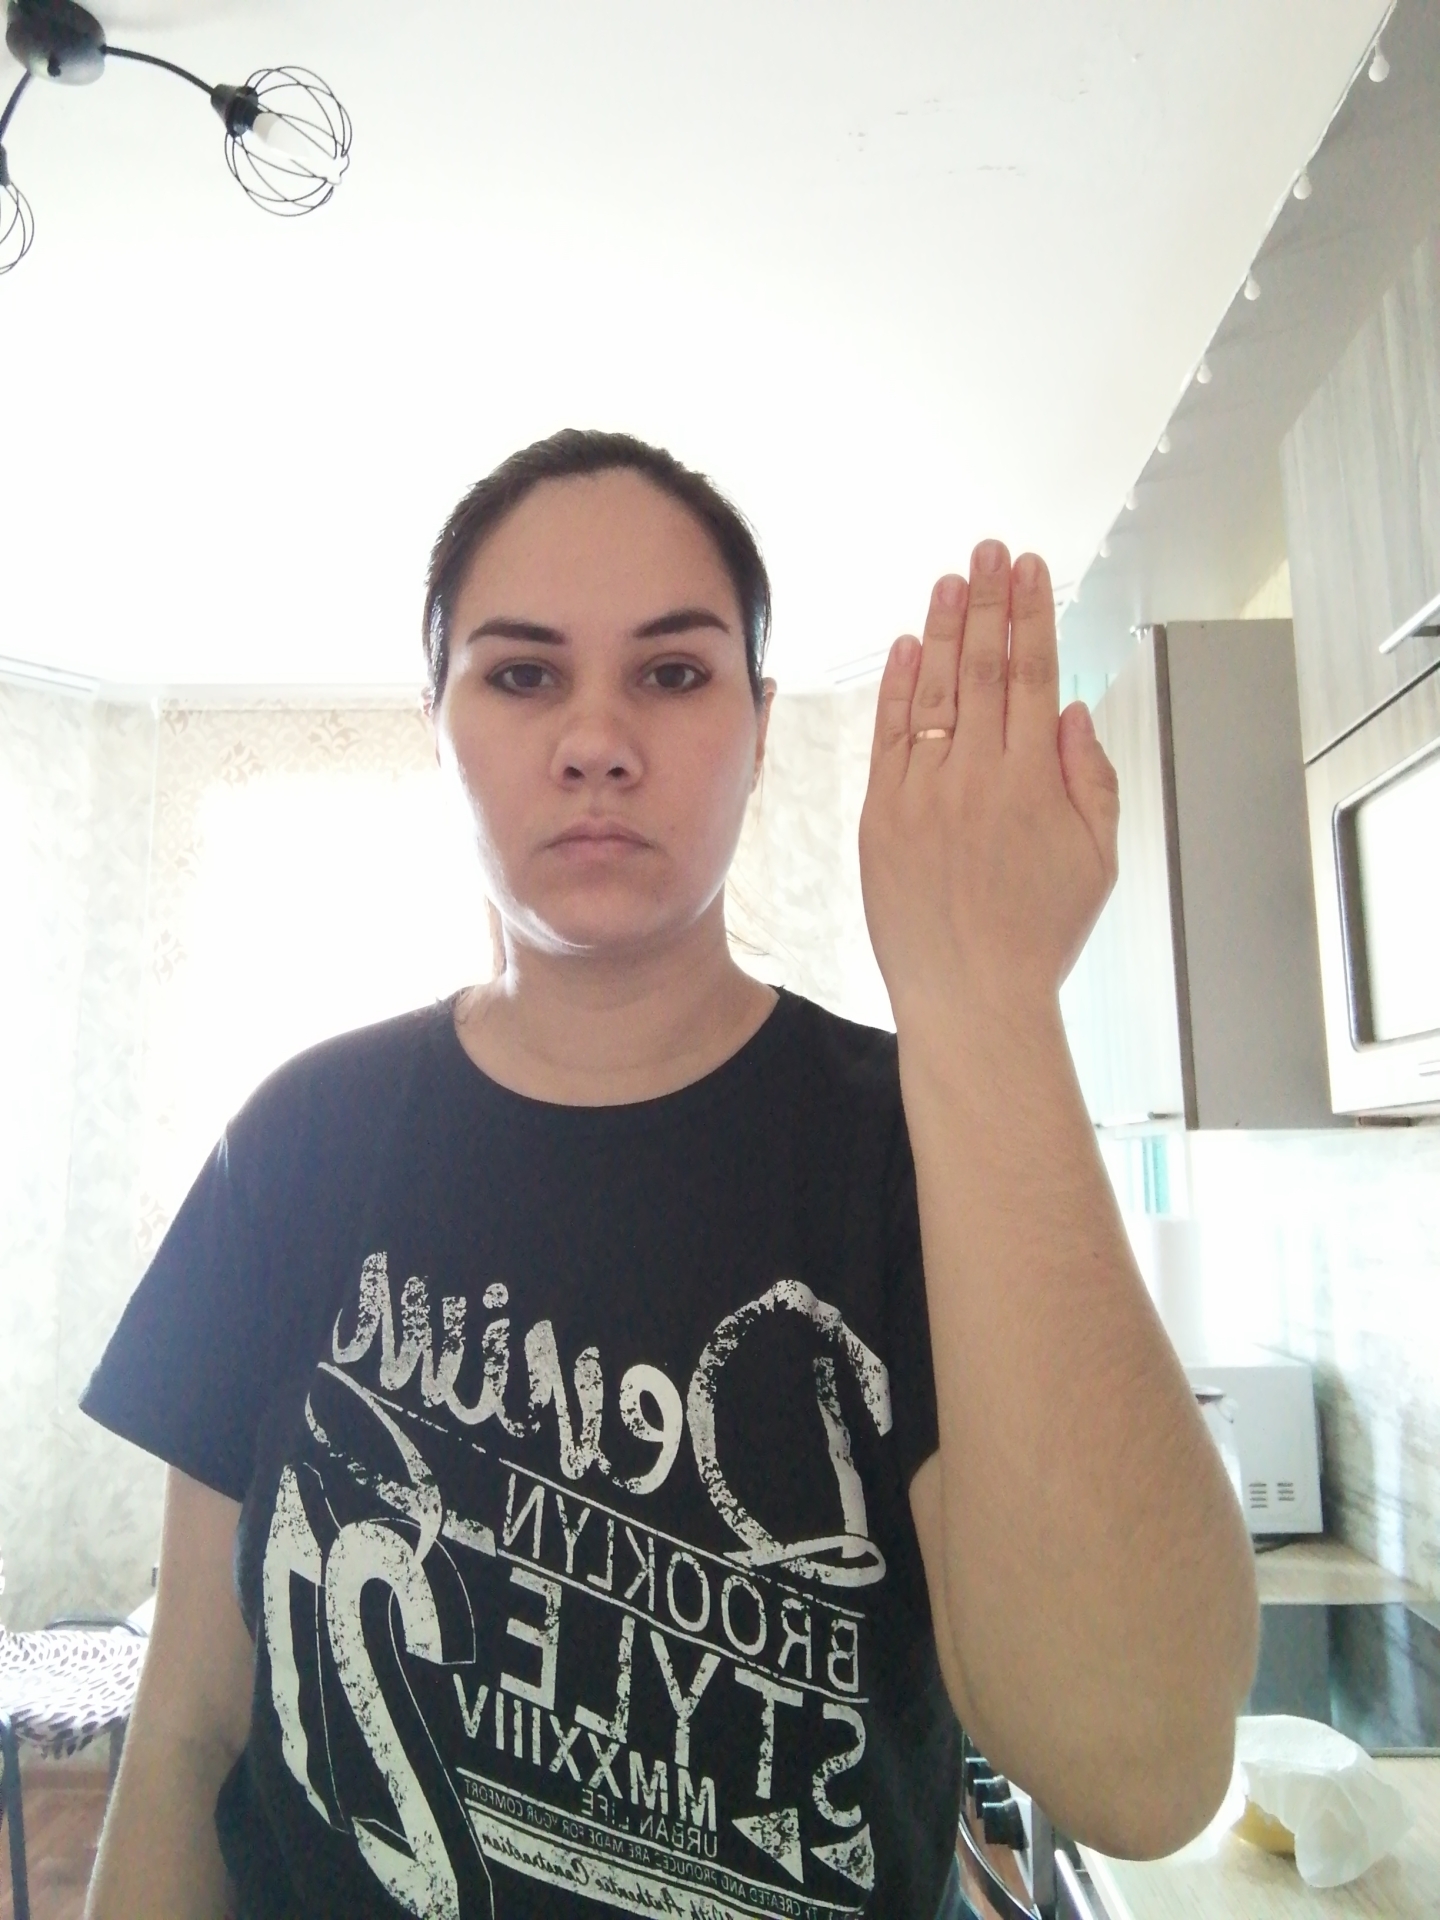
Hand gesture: stop_inverted